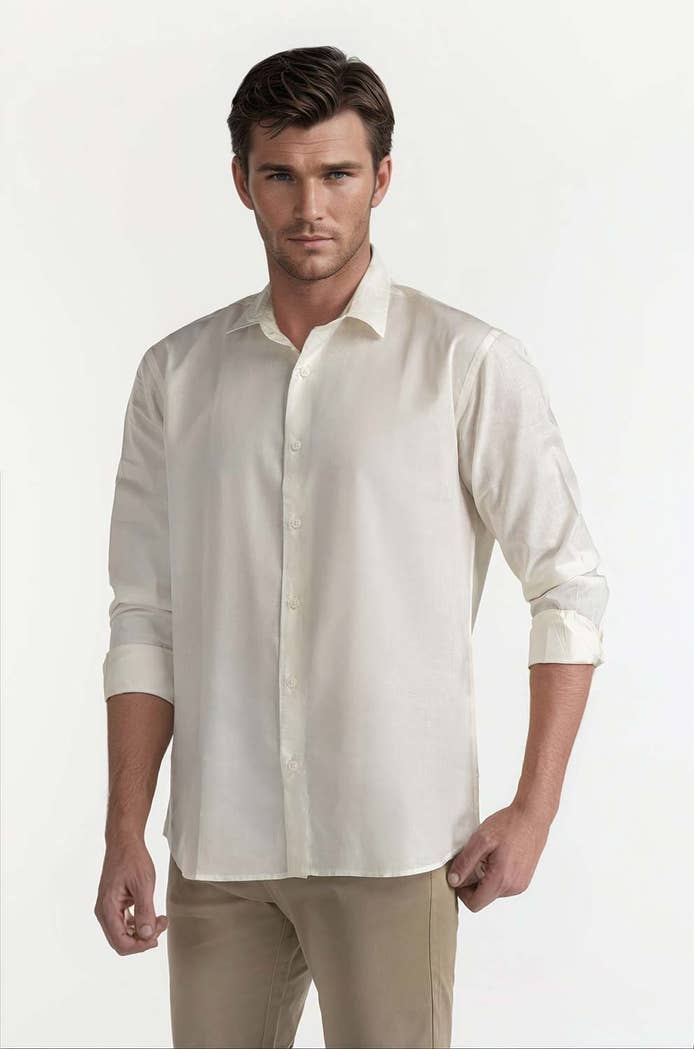
cream slim fit linen tee